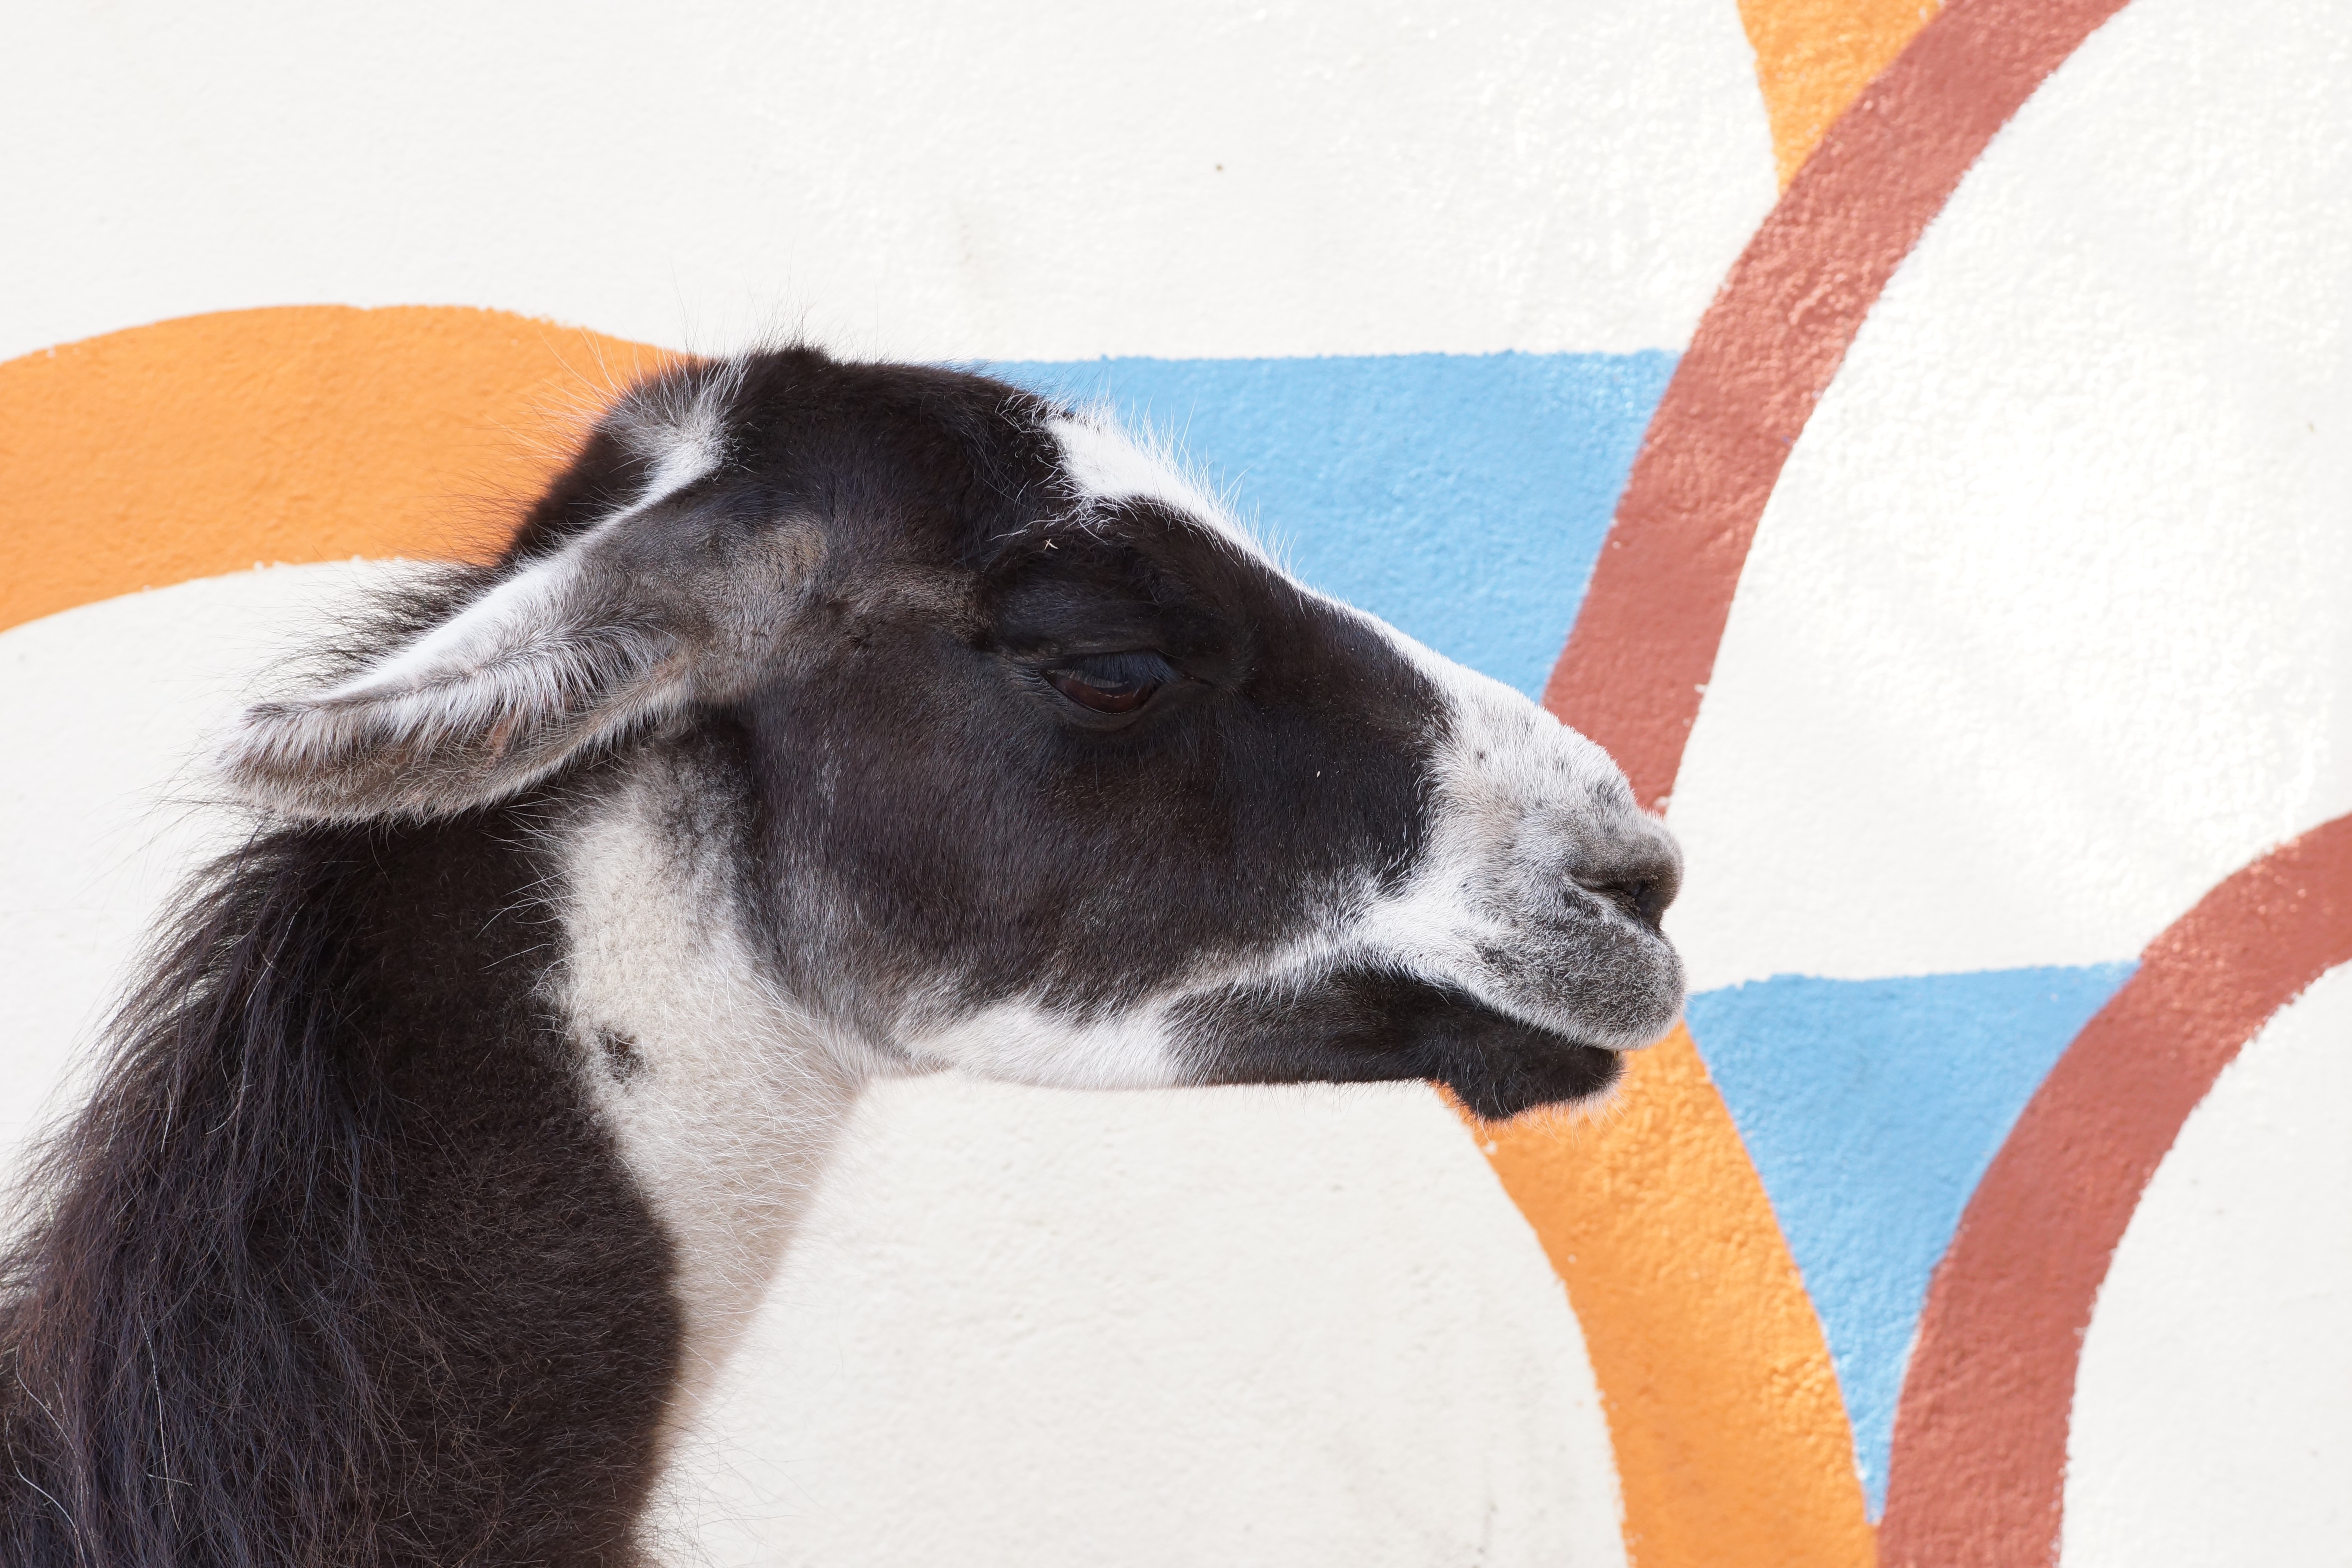
goat, pattern, mammal, goats, head, lama, vertebrate, safari, testicular hagen